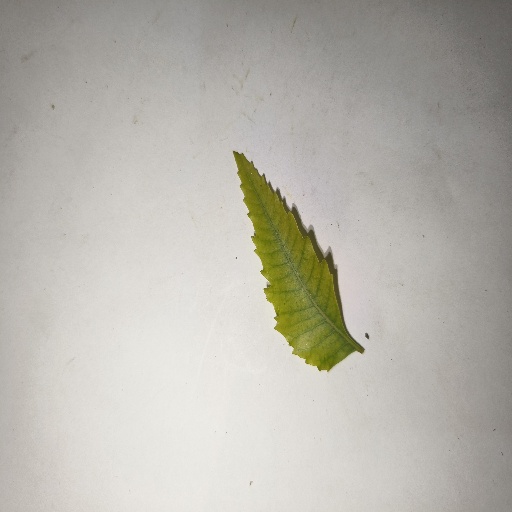
Species: Neem
Leaf condition: Yellow Leaf